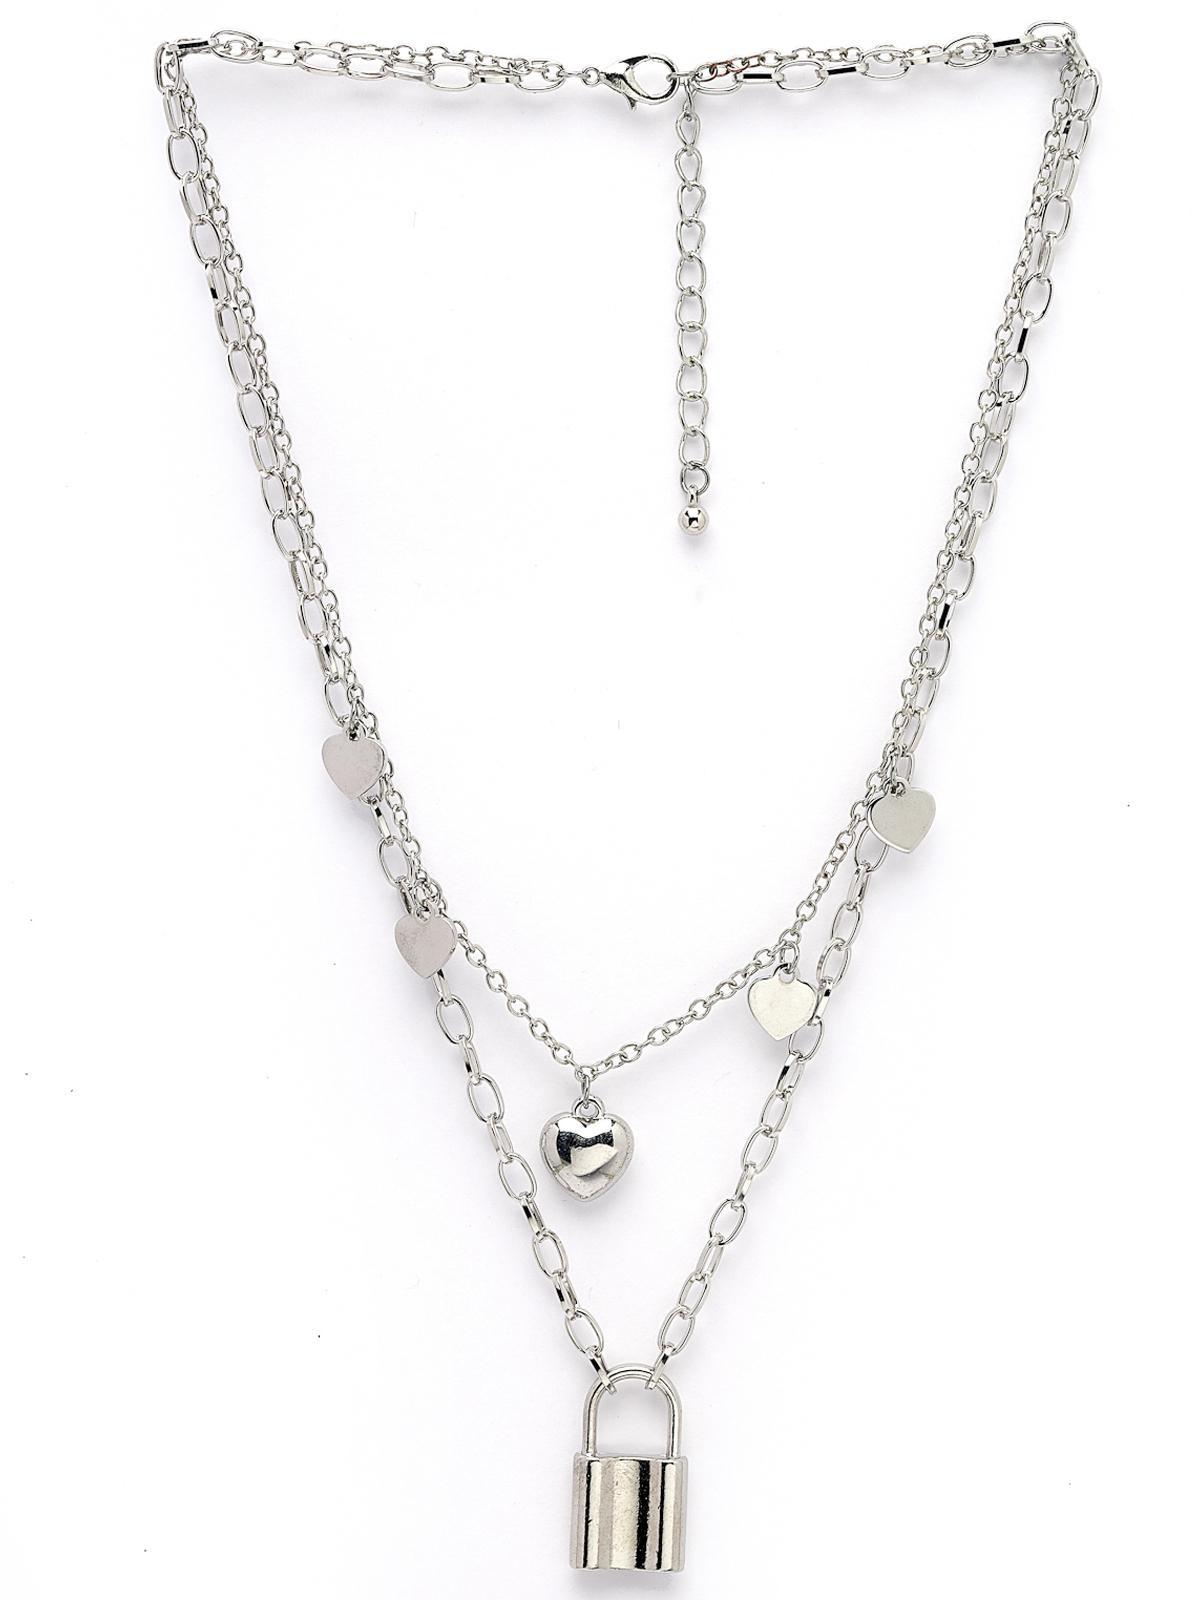
Scintillare by Sukkhi Decent Rhodium Plated Silver Heart Shaped With Lock Pendant Necklace for Women & Girls |Birthday Gift for Girls And Women Anniversary Gift for Wife| Gifts Collection|N106593
Type: Necklaces & Pendants
Brand: Scintillare by Sukkhi
Price: Rs. 293
 Enhance your elegance with Scintillare by Sukkhi's Decent Rhodium Plated Silver Heart Shaped with Lock Pendant Necklace. Ideal for women and girls, it's a perfect birthday or anniversary gift. The refined design features a heart-shaped pendant with a lock in rhodium-plated silver, adding a touch of timeless sophistication to any ensemble. Elevate your look with this stunning necklace, a decent and chic addition to your collection. Scintillare by Sukkhi offers a thoughtfully crafted choice from their Gifts Collection, ensuring every occasion is celebrated with grace and enduring style.Disclaimer:There may be slight variation in shade and colour due to photographic effects and monitor settings
Included: 1 Necklace